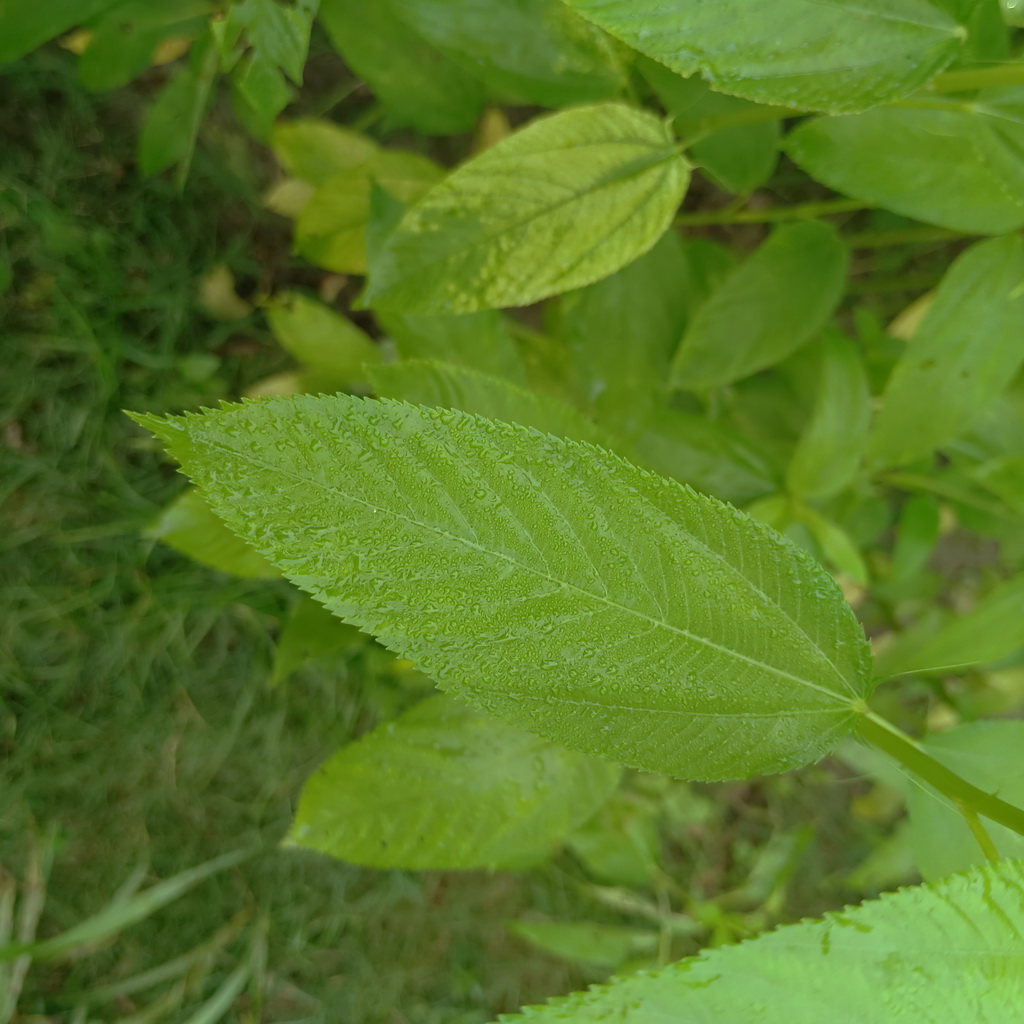
Label: Fresh